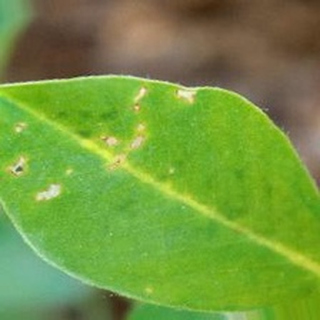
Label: healthy_groundnut